Angelo de Rossi

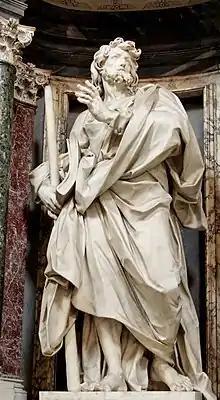
"Saint James the Less" (1705-11), St. John Lateran, Rome

Angelo de Rossi (1671 – June 12, 1715) was an Italian sculptor. Born in Genoa, he was apprenticed to Filippo Parodi in 1680; Parodi's influence is clear in his first pre-1689 work, a "Small Satyr" in marble. Nearly unavoidably, he was also influenced by the work of Pierre Puget. He went to Rome in 1688, remaining there until his death; a 1692 relief of "Three Men in the Fiery Furnace " won first prize in all three sculpture classes at the Accademia di San Luca.